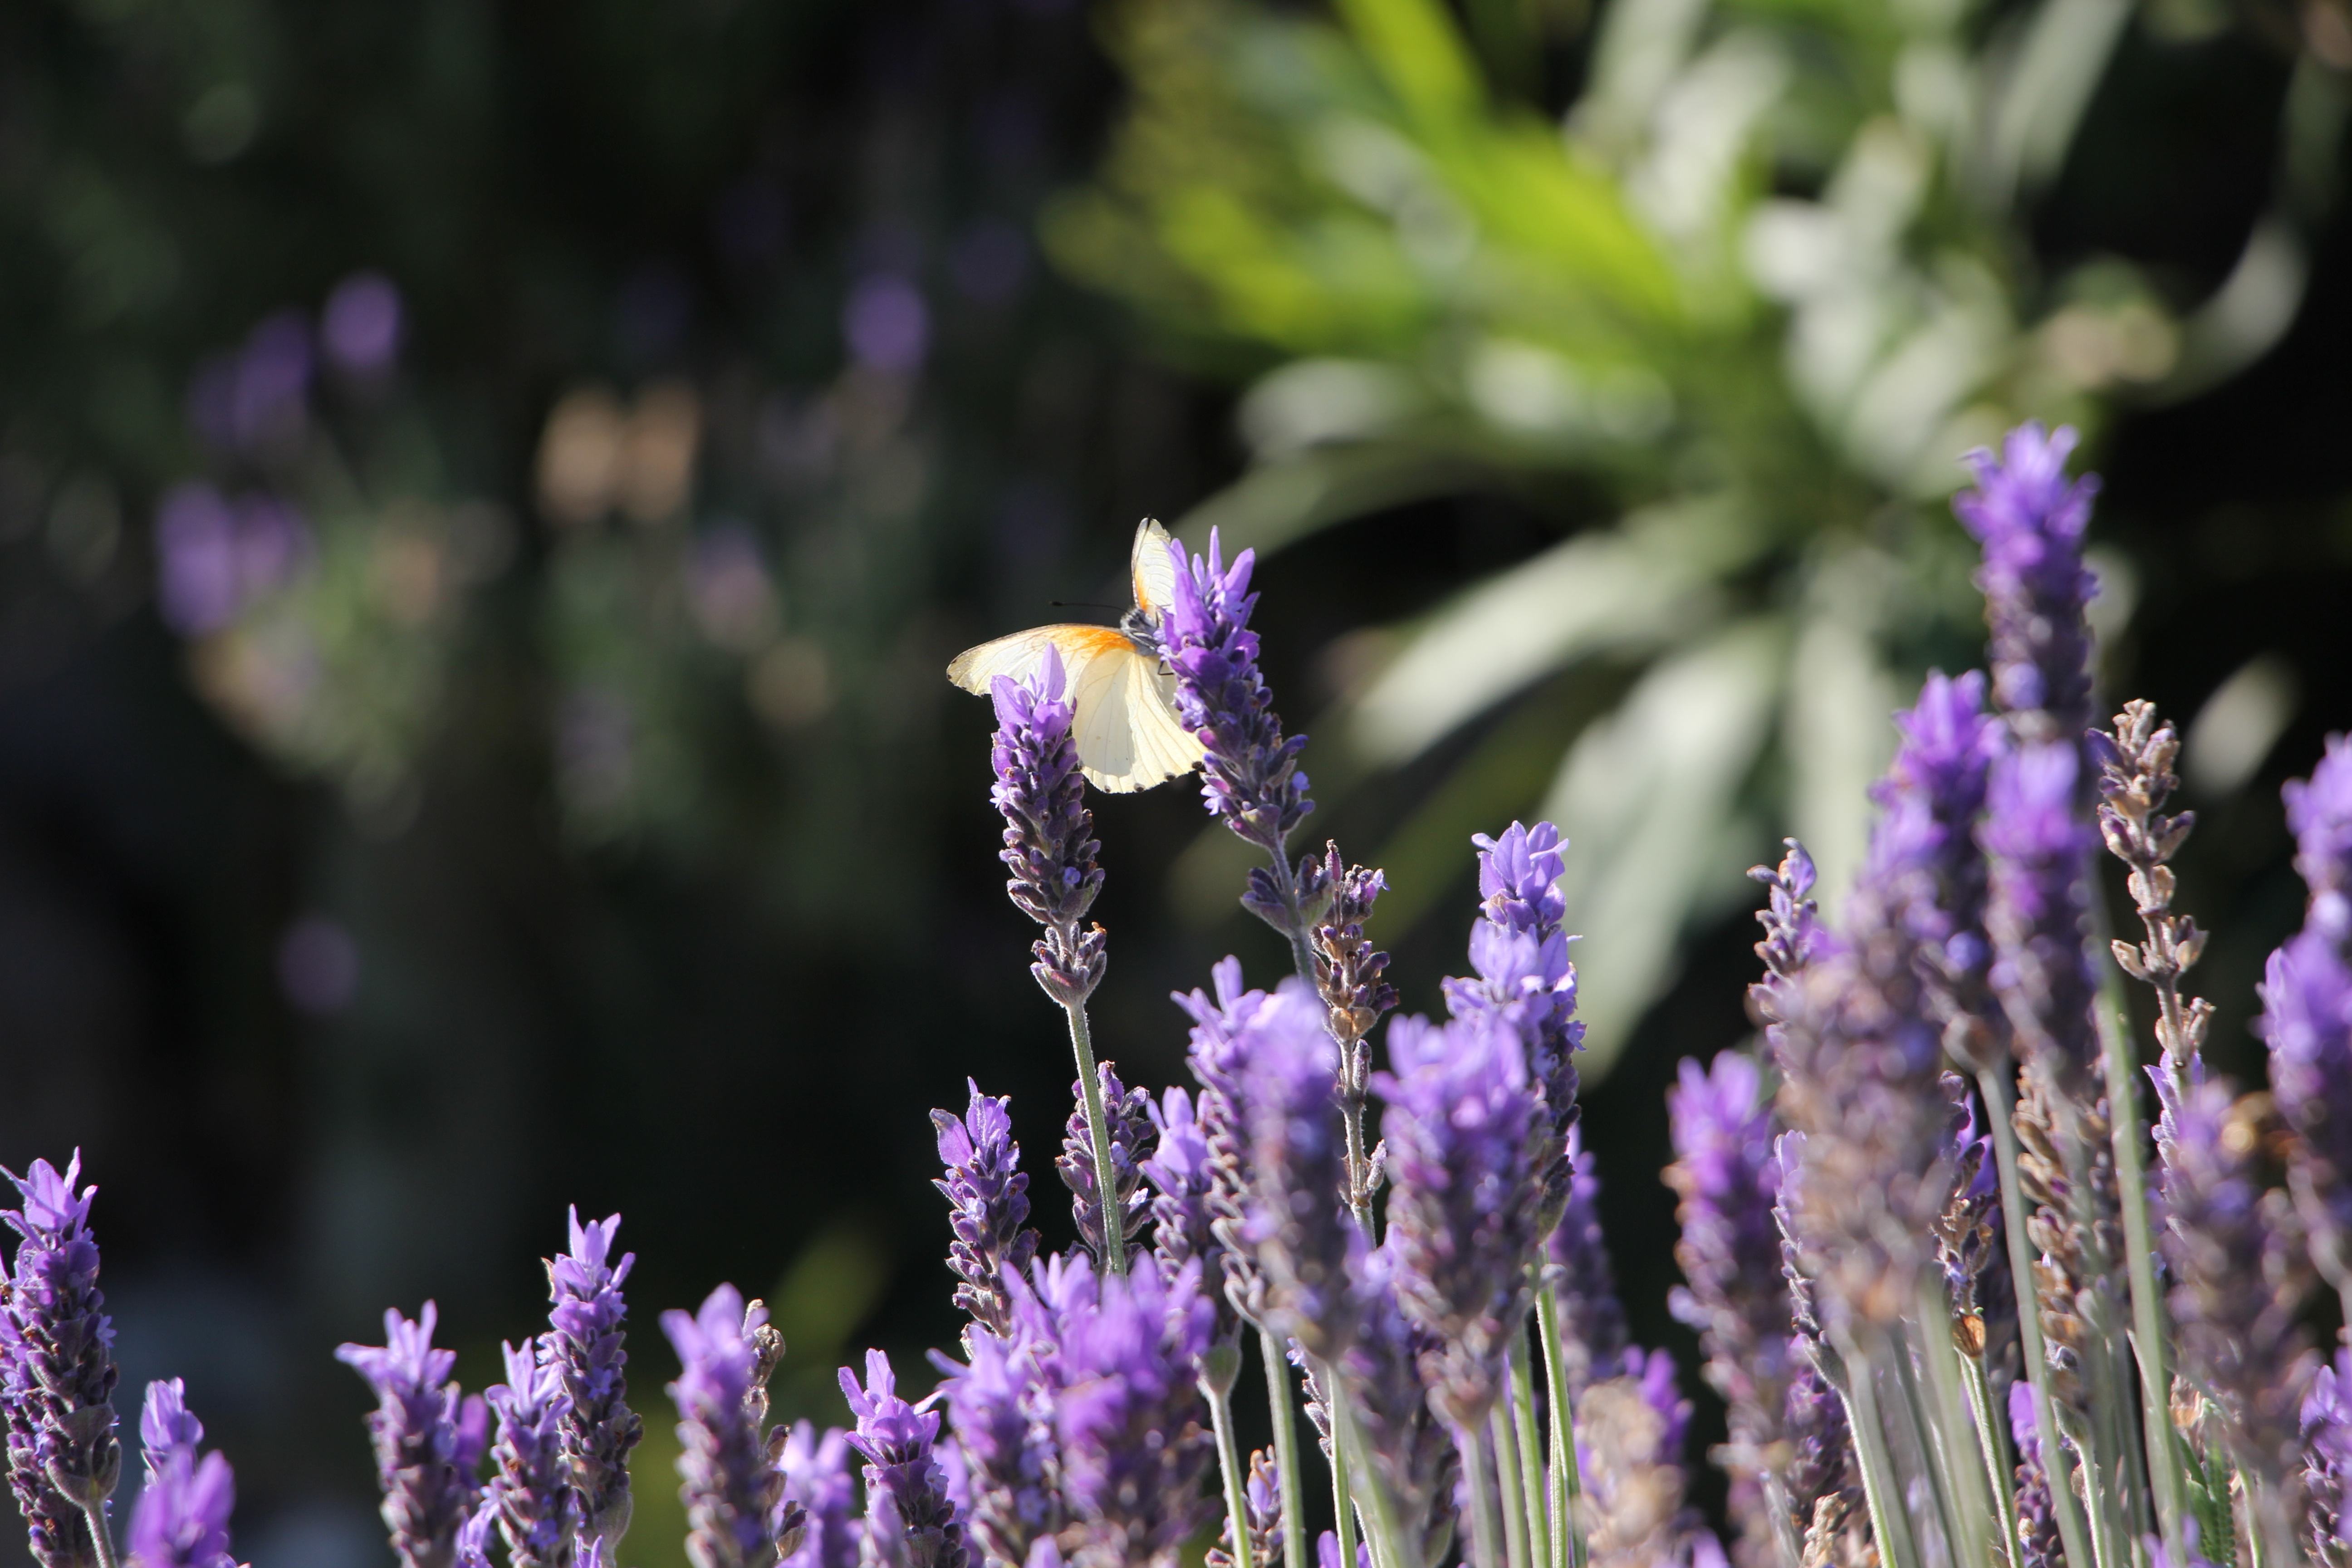
nature, grass, blossom, plant, meadow, flower, purple, herb, insect, botany, flora, lavender, wildflower, macro photography, flowering plant, land plant, english lavender, french lavender